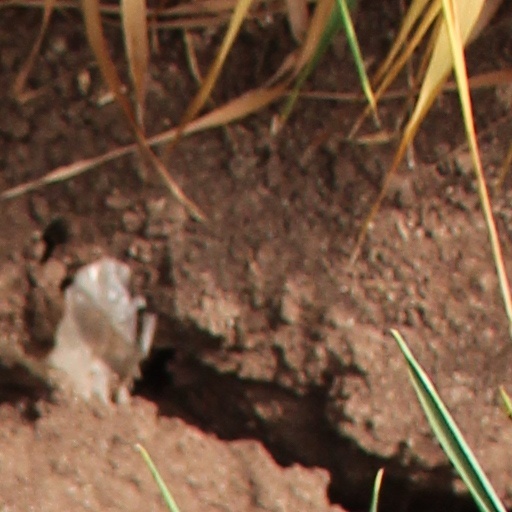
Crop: wheat